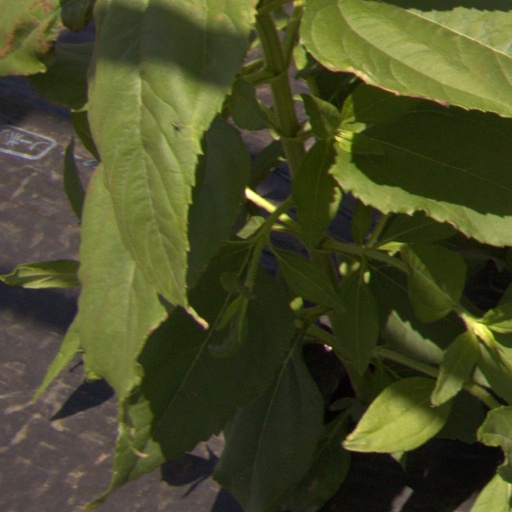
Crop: Jerusalem artichoke